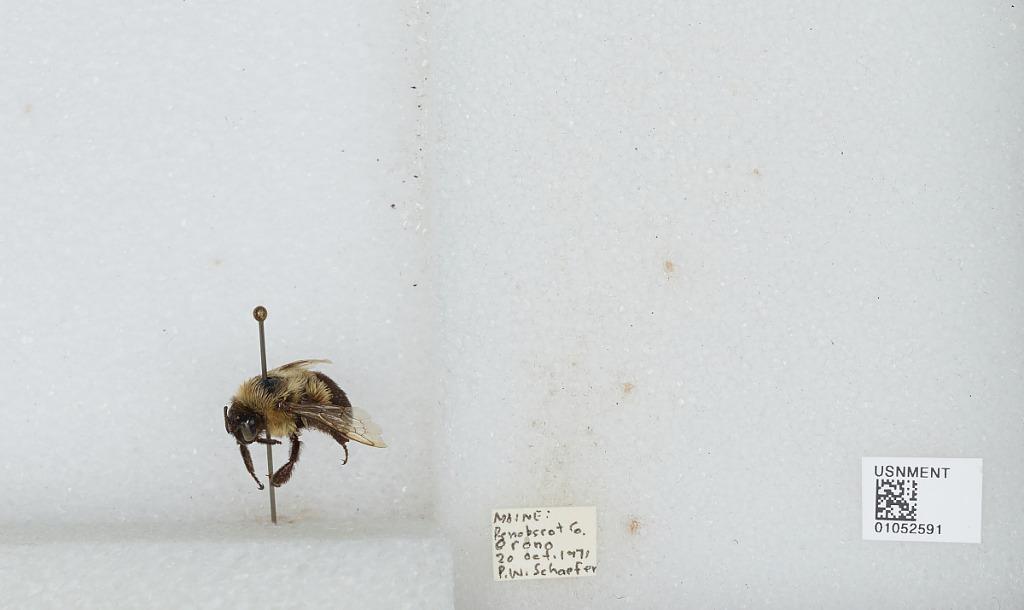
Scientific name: Bombus sp.
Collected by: P. Schaefer
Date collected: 1971-10-20
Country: United States
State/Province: Maine
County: Penobscot
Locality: Orono
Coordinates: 44.8831, -68.6725